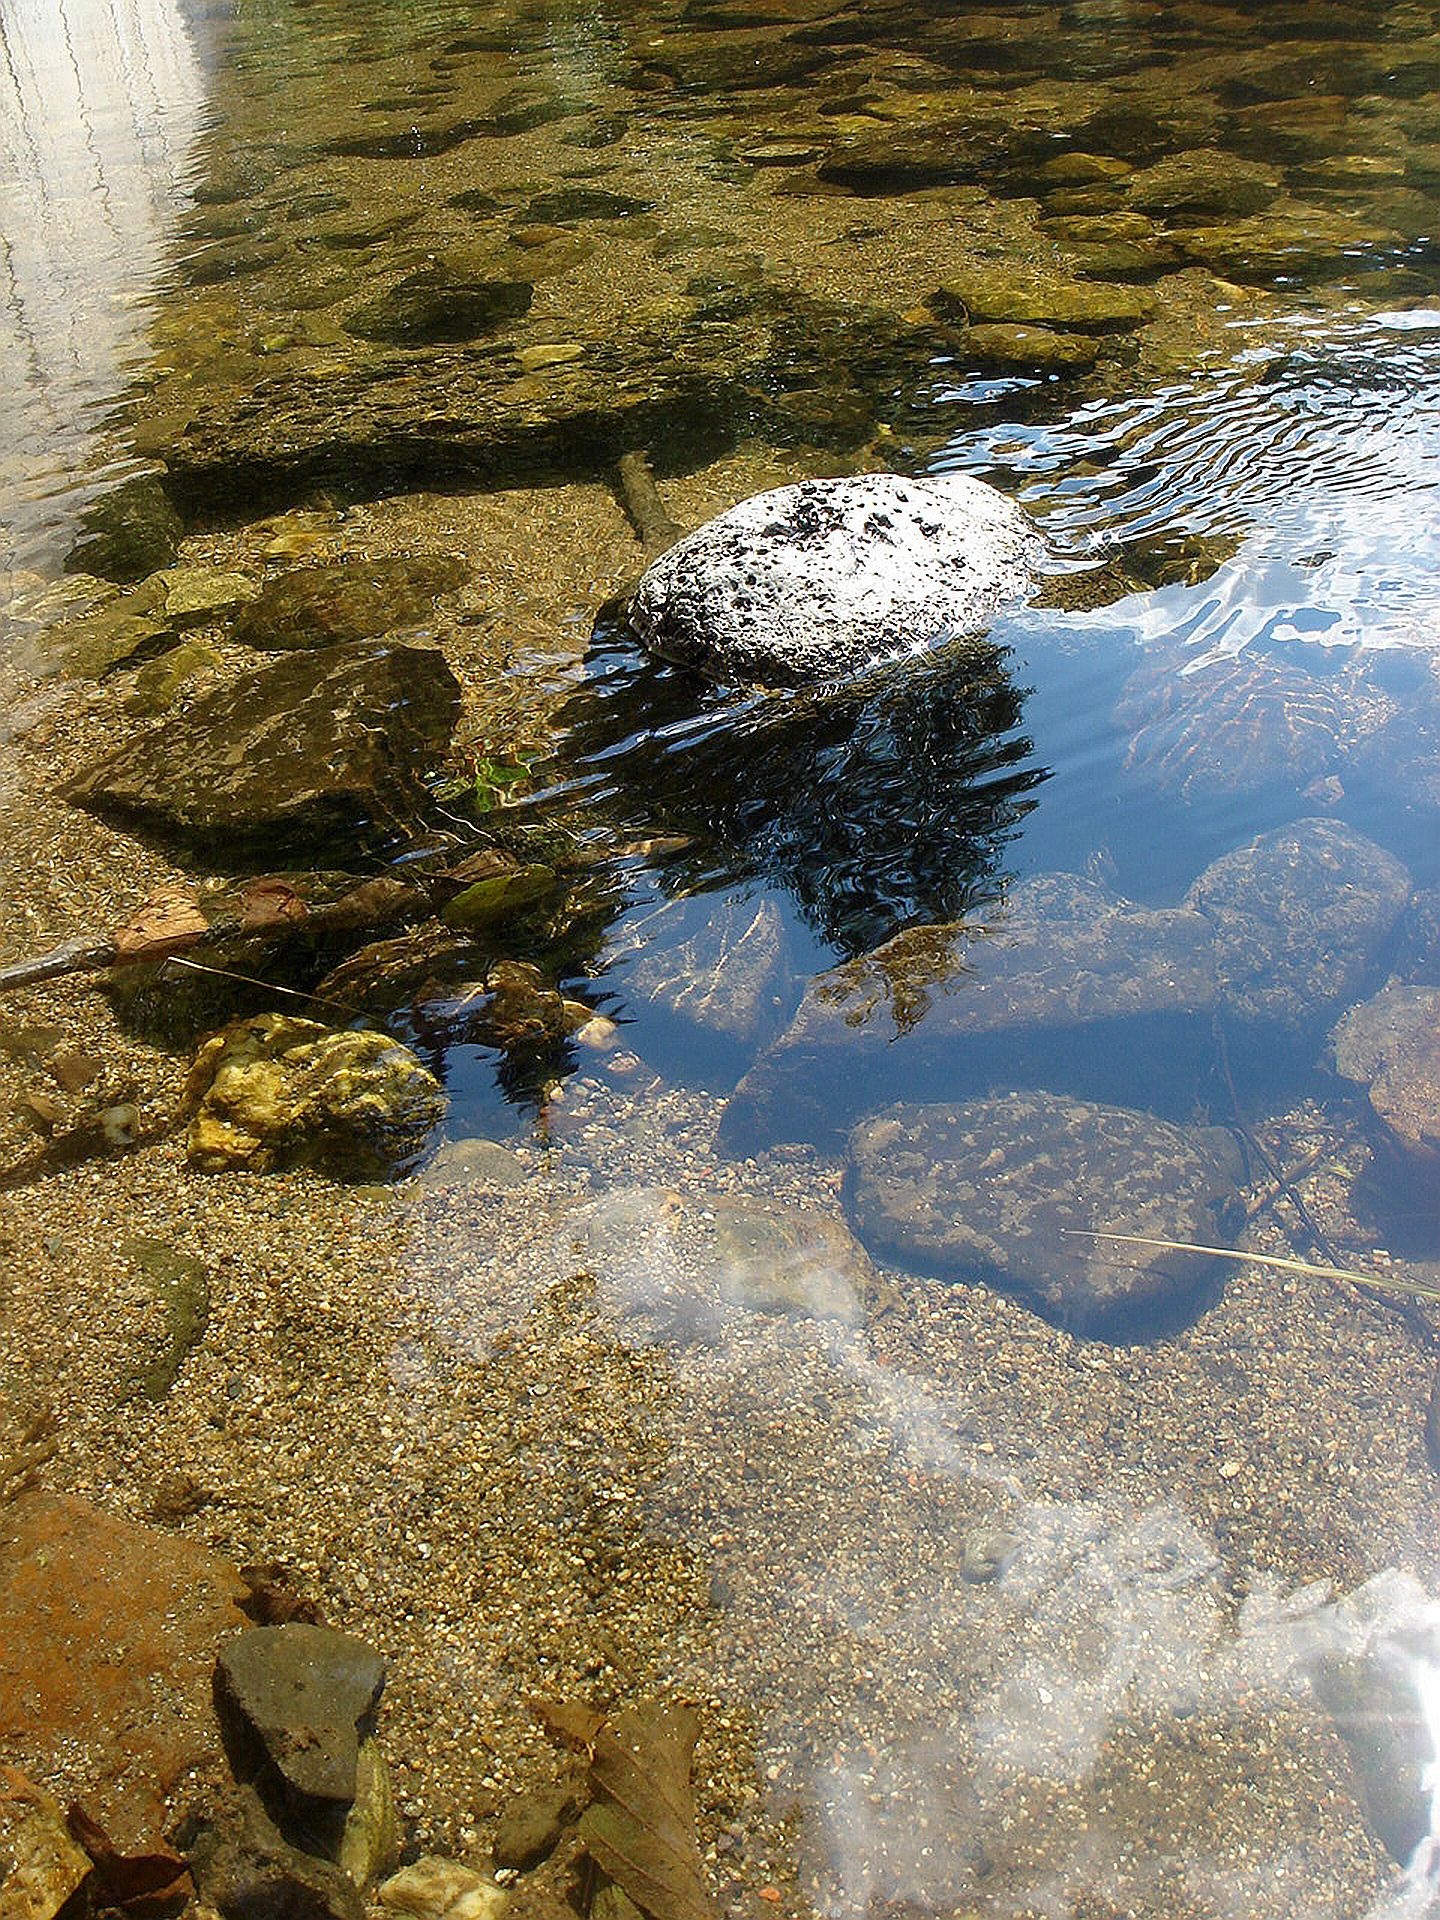
landscape, sea, tree, water, nature, rock, wilderness, sun, sunlight, river, stone, summer, pond, stream, reflection, autumn, rapid, body of water, water feature, weir